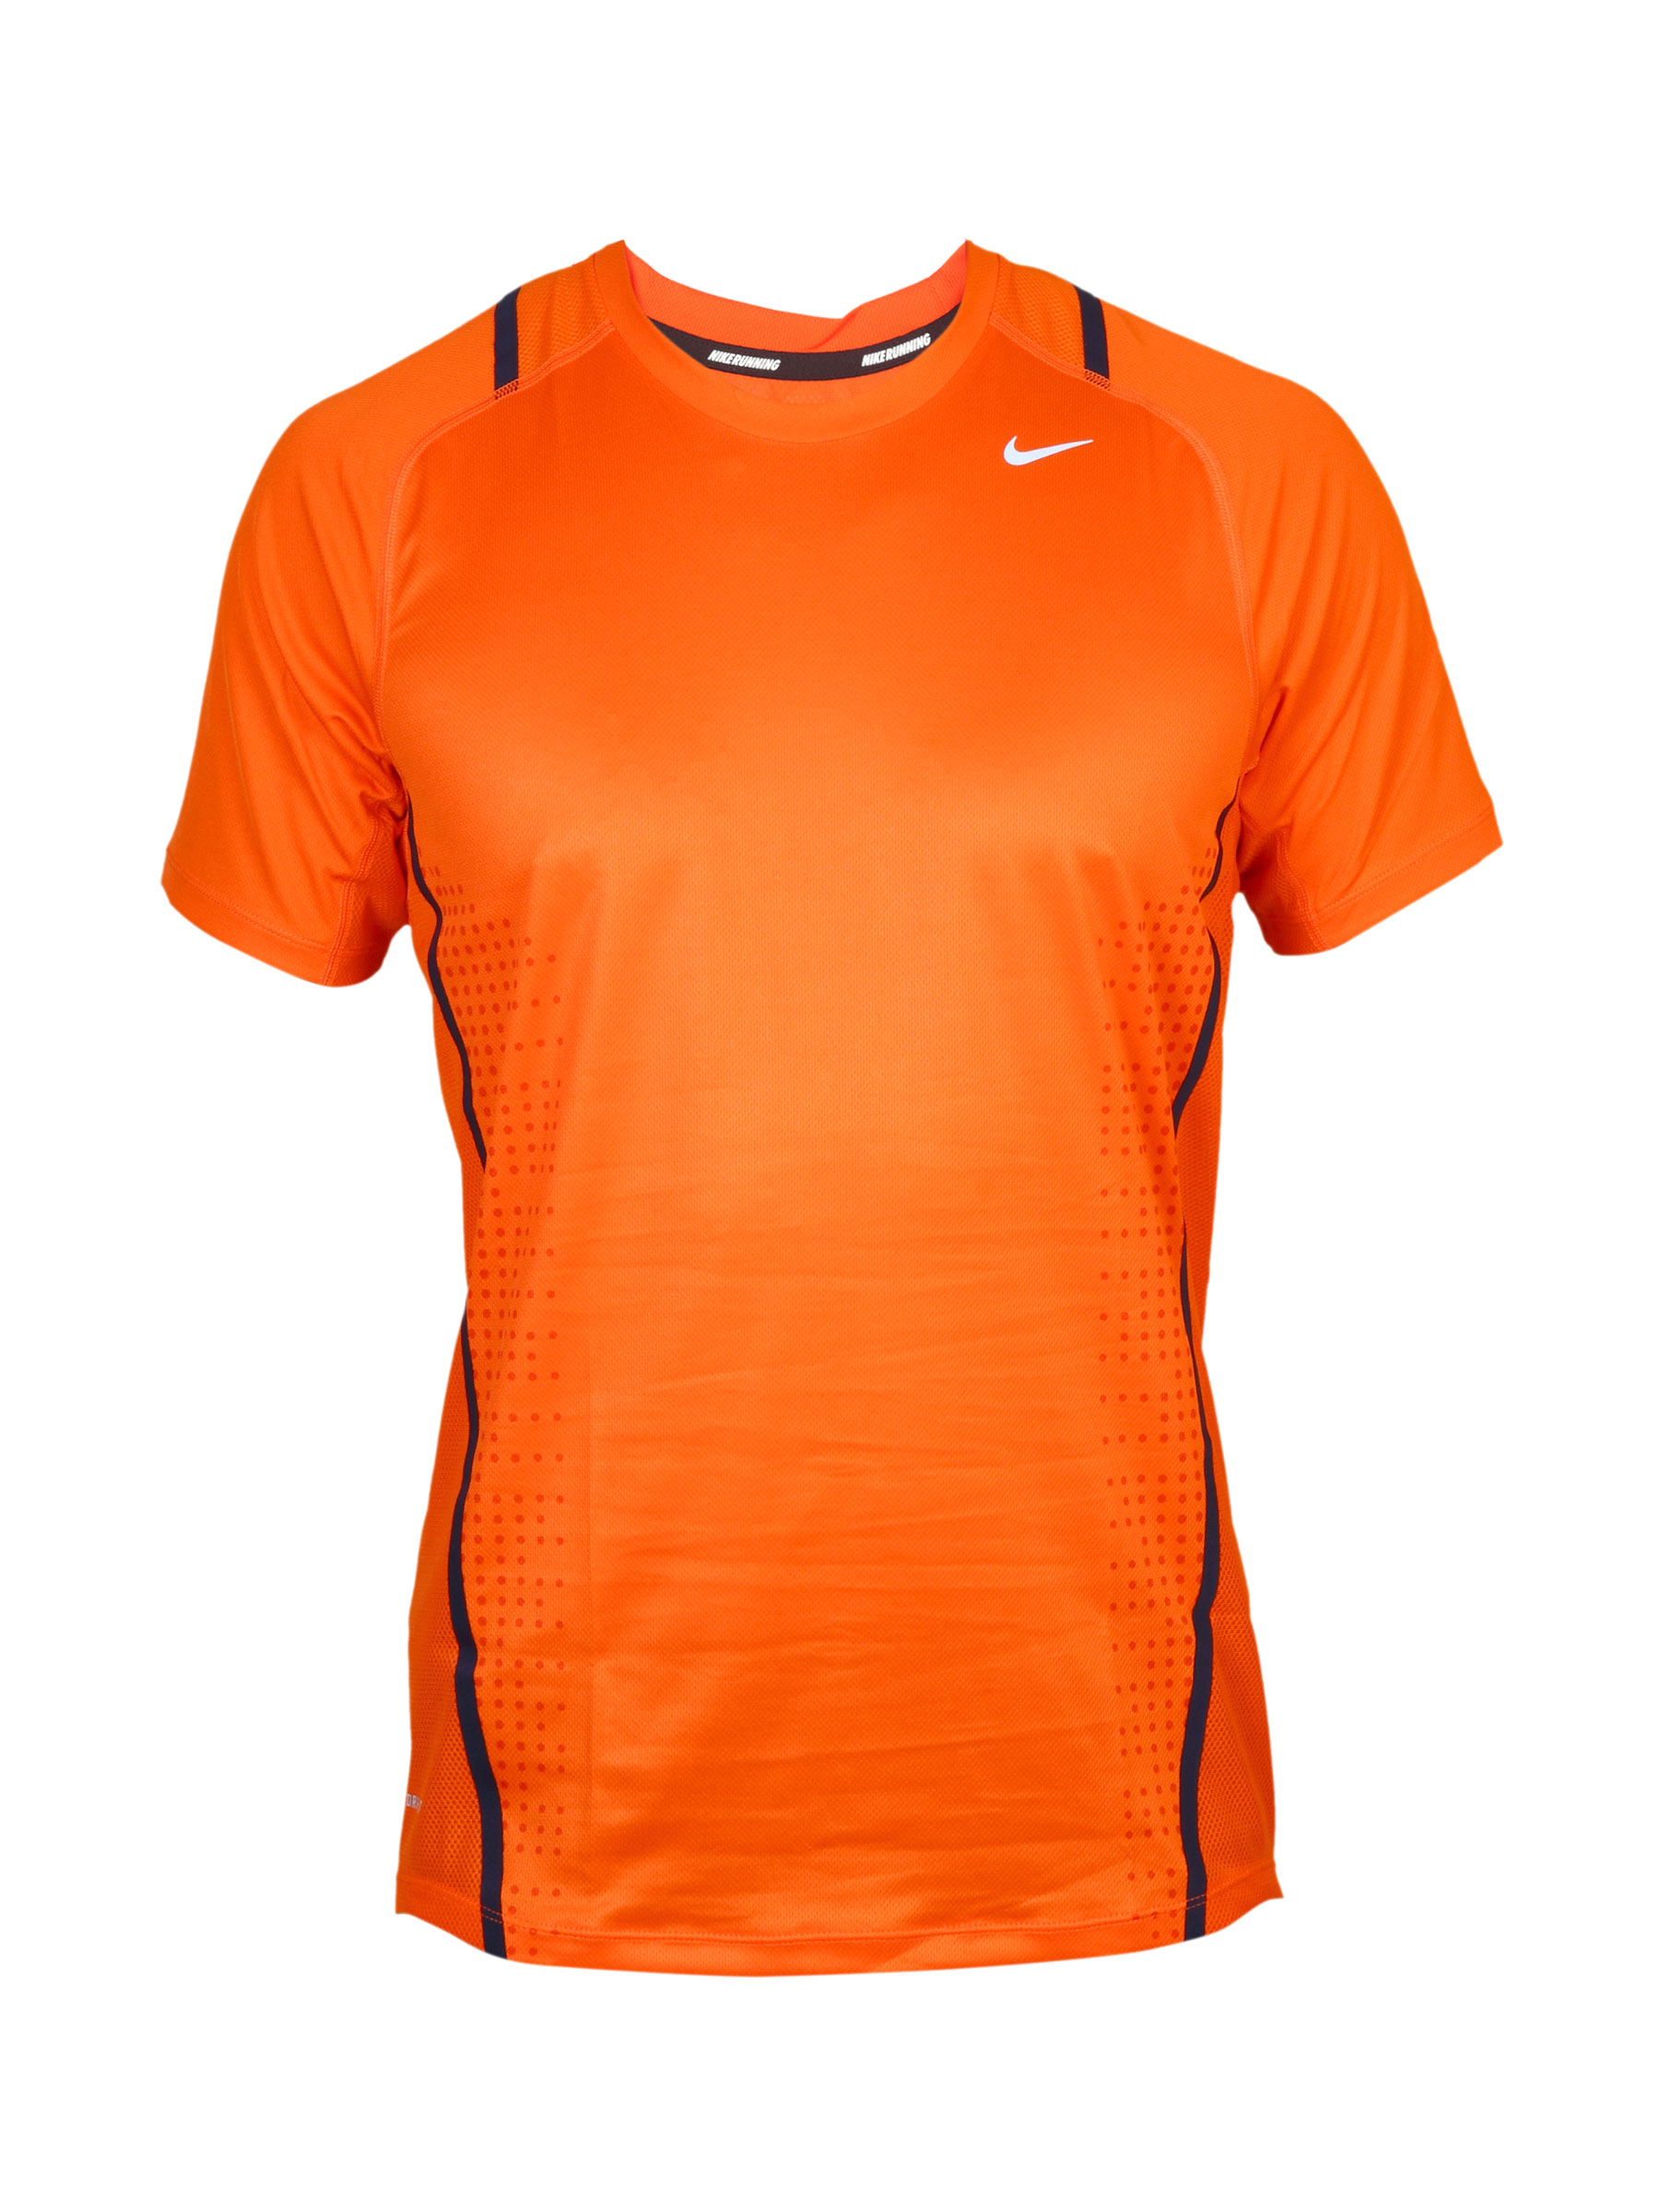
Nike Men's Race Day T-shirt
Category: Apparel / Topwear / Tshirts
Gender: Men
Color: Orange
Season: Summer 2011
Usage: Sports